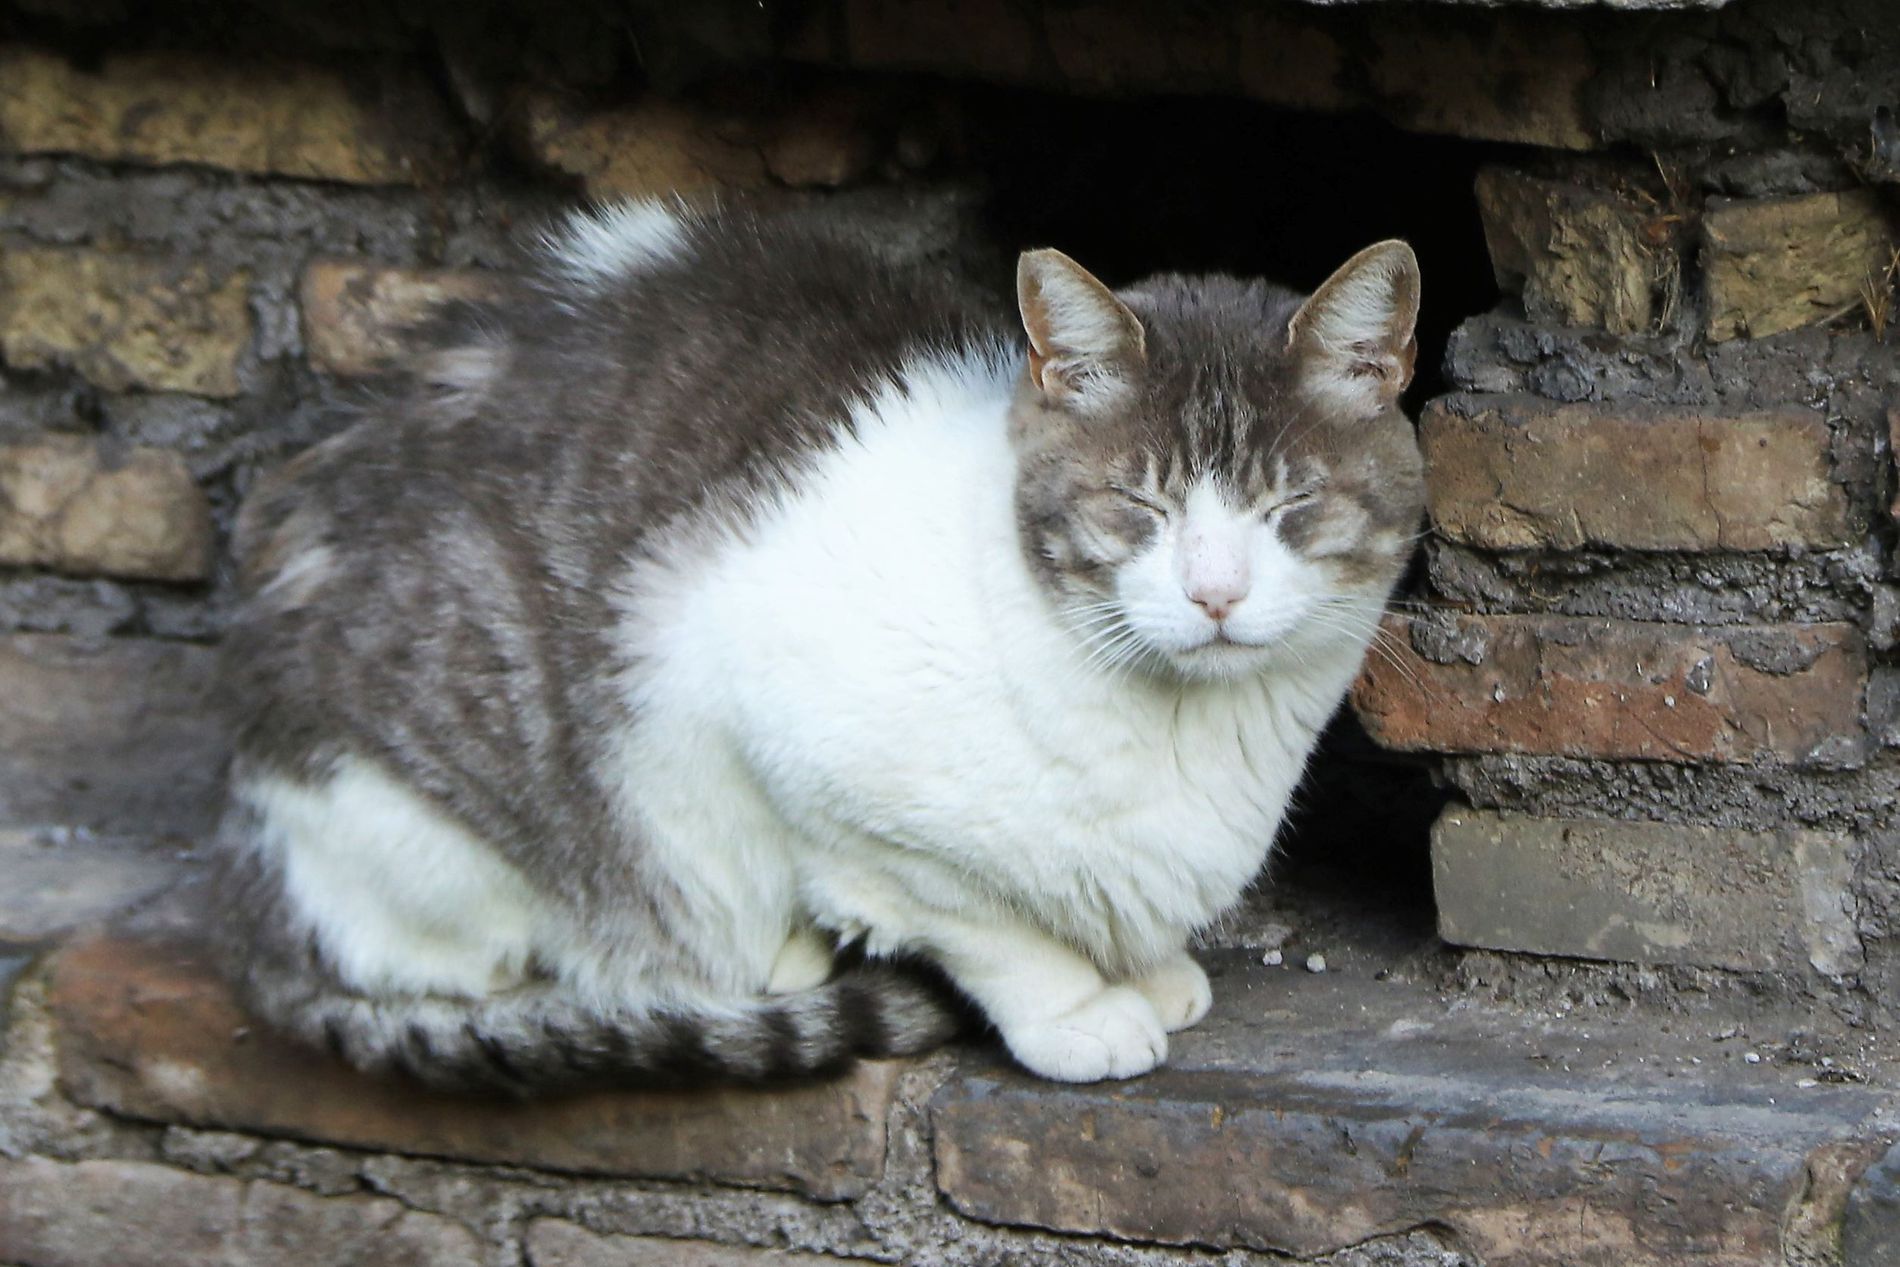
Sleepy cat
A small cat sleepy taking a nap on the side of an old-looking wall quite area that looks like a side walk or an alley
A close-up portrait taken in natural daylight of a cat with closed eyes on a sidewalk, colored white and grey, with brown bricks in the background creating a relaxed, unbothered atmosphere.
Labels: Architecture, Building, Wall, Brick, Animal, Cat, Mammal, Pet, Rock, Slate, Kitten, Manx, Fireplace, Indoors, Angora, Road, Siamese, Abyssinian, Person, Sleeping